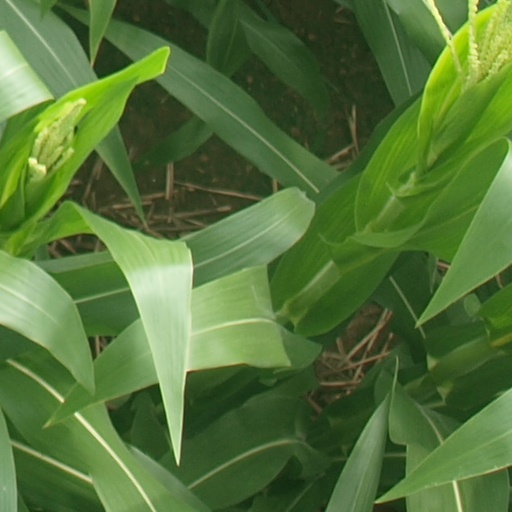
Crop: maize; corn